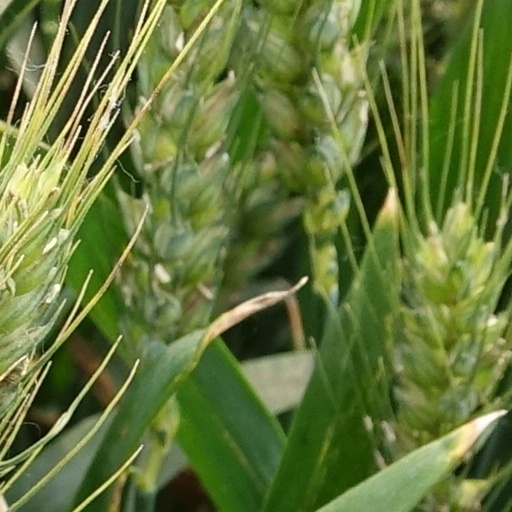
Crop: wheat